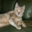
Label: cat